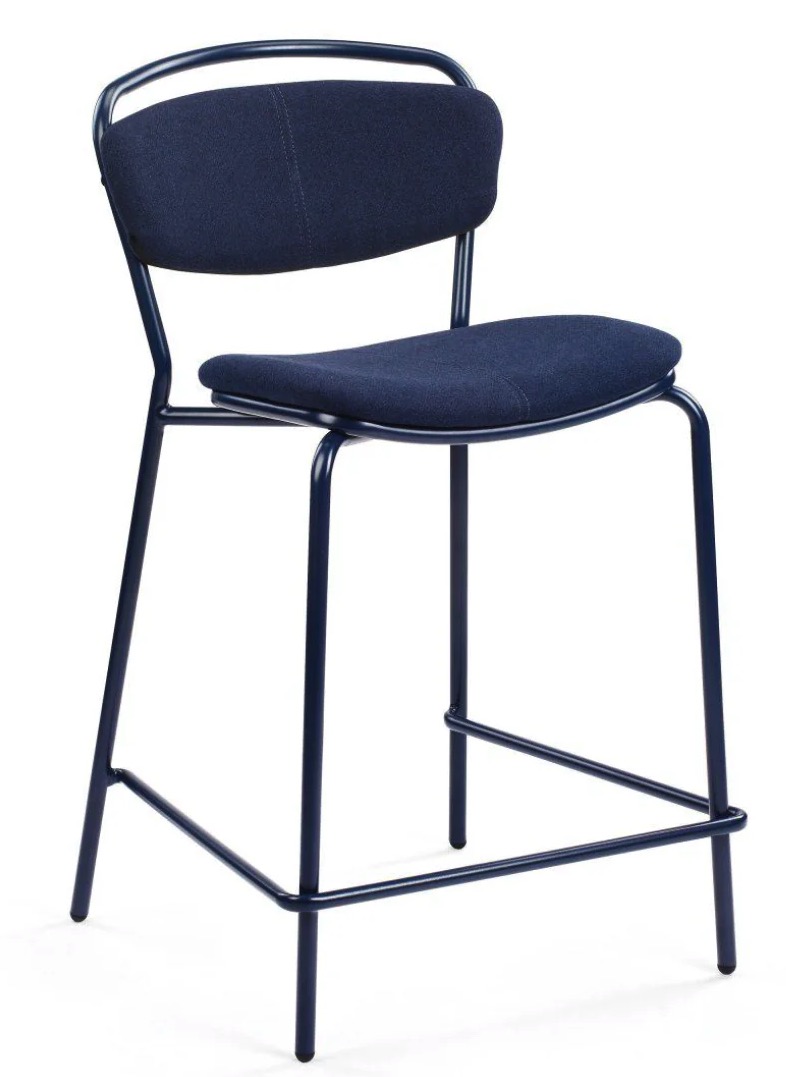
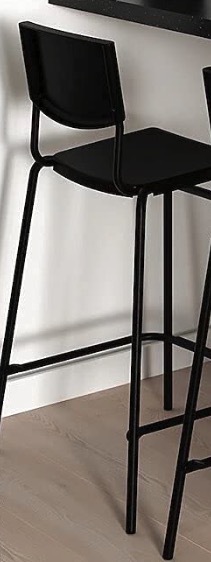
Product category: stool
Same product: no